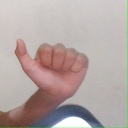
अक्षर: त